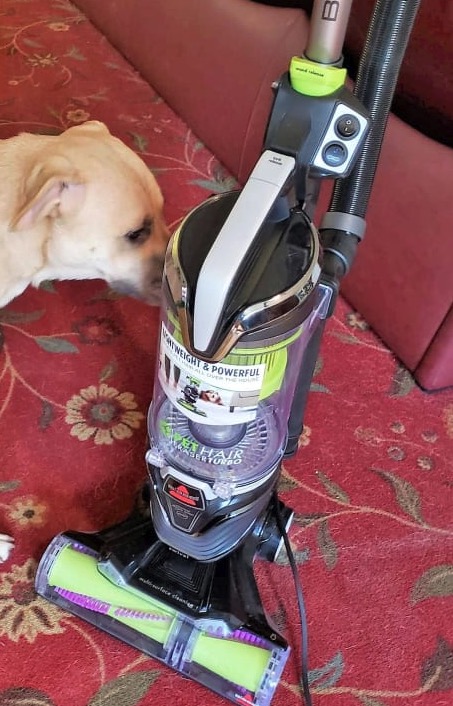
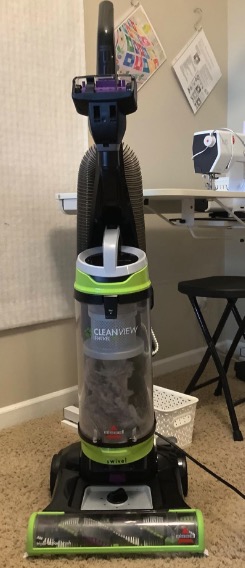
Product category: items_vacuum
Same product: no